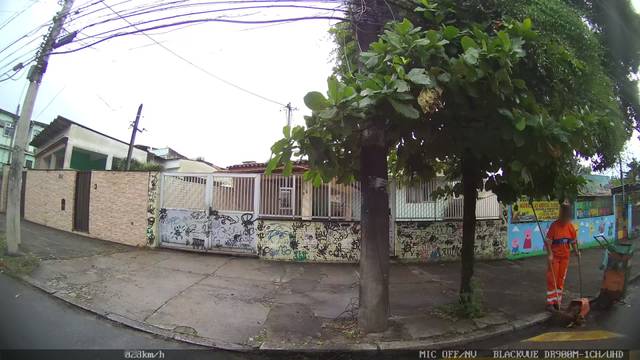
Region: Brazil
Coordinates: -22.828, -43.406